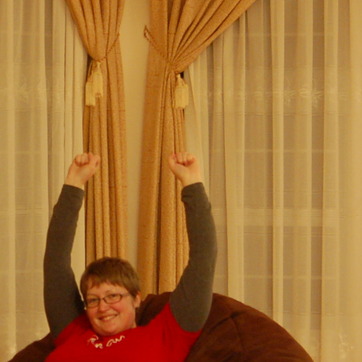
Material: skin